Nemognatha sparsa

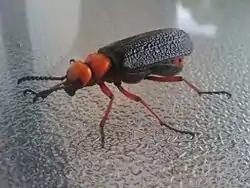

Nemognatha sparsa is a species of blister beetle in the family Meloidae. It is found in North America.